South African Class 17 4-8-0TT

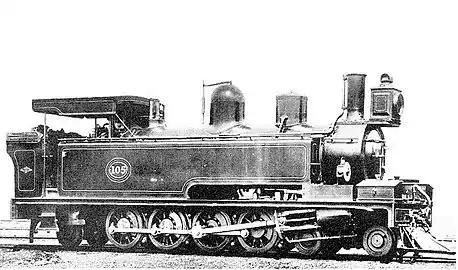
NGR Class D1 no. 105, c. 1900

When a shortage of suitable shunting locomotives developed in the 1920s as a result of increasing traffic throughout the country and particularly on the Witwaters­rand, the SAR modified twenty-one of the Class A Belpaire Mountain type tank loco­mo­tives.